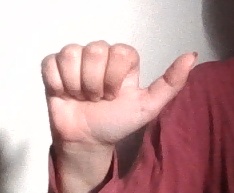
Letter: dhad